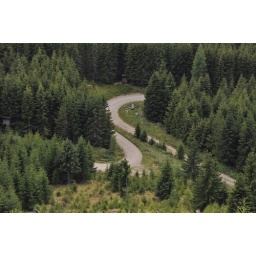
road in the forest